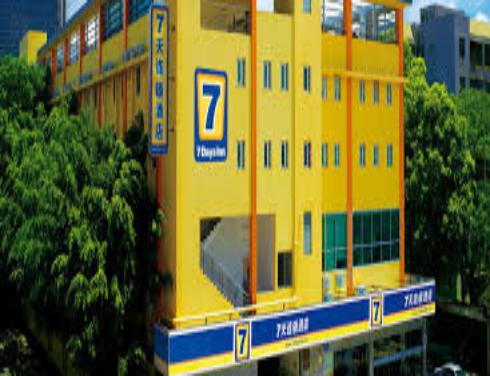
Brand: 7Days Inn
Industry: Others